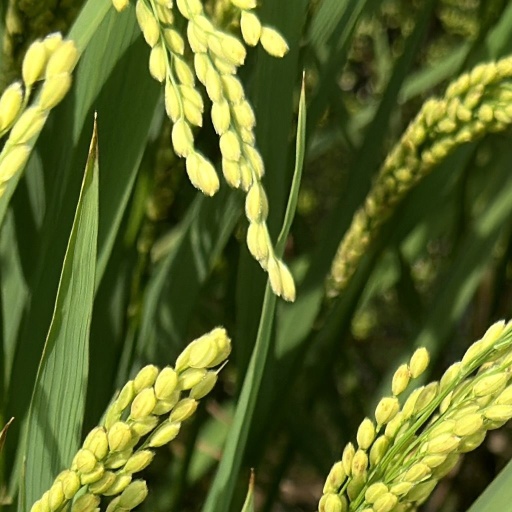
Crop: rice